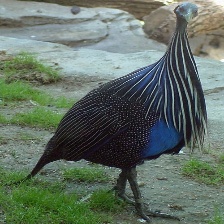
Species: GUINEAFOWL
Scientific name: NUMIDIDAE